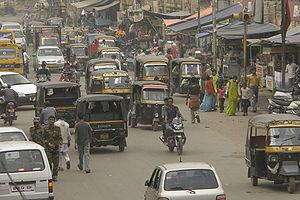
Trafic à Gwalior, Inde.